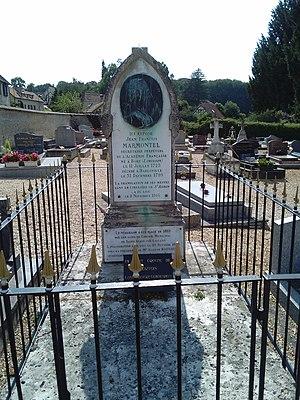
Visite de Saint-Aubin-sur-Gaillon - Eure - été 2018.
Saint-Aubin-sur-Gaillon est une commune française située dans le département de l'Eure, en région Normandie.